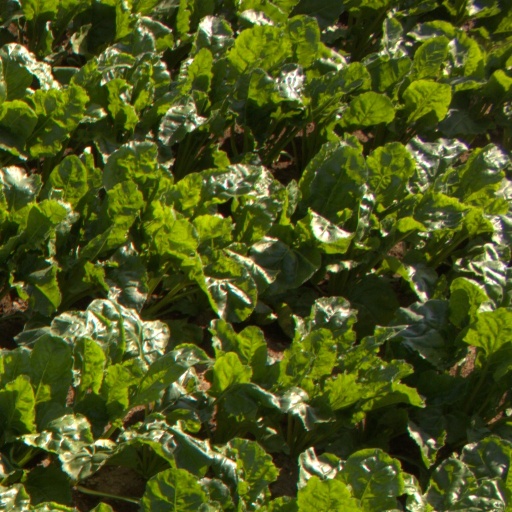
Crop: sugar beet